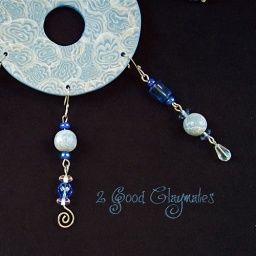
Candle Collars in blue and white with silver wire, glass beads and Czech fire polished crystals